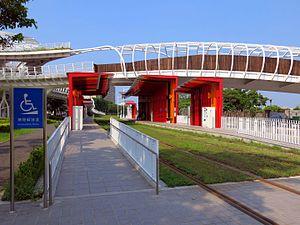
Le Tramway Circulaire KLRT est une ligne de tramway circulaire de 22,1 kilomètres de long en construction à Kaohsiung, Taiwan. La partie sud de cette ligne utilise les anciennes voies de la ligne du port de Kaohsiung appartenant à l'administration Taïwanaise des chemins de fer. Maintenant exploité par Kaohsiung Rapid Transit Corporation, il fait partie du système de transport en commun rapide de Kaohsiung.